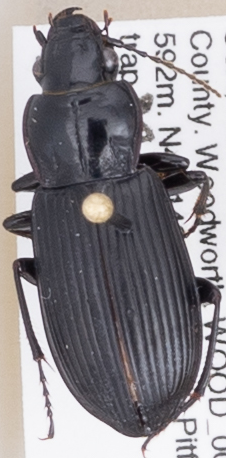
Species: Pterostichus melanarius melanarius
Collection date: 2015-09-02
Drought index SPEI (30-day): -0.8
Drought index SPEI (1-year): -0.17
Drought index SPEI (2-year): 0.8